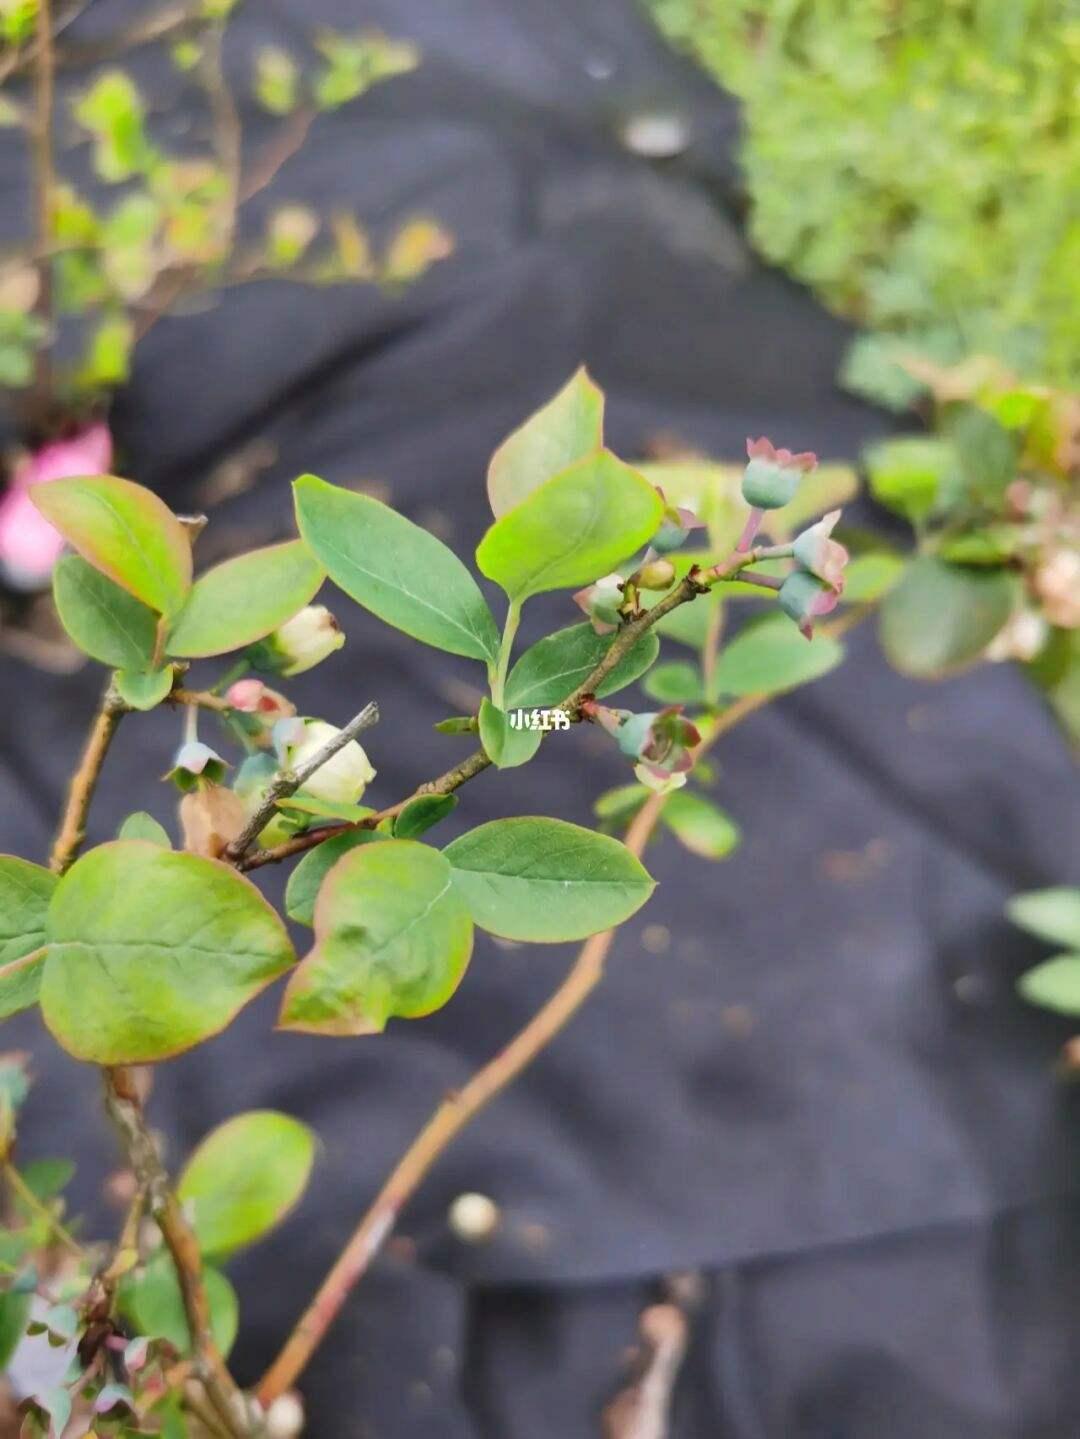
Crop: blueberry
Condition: healthy